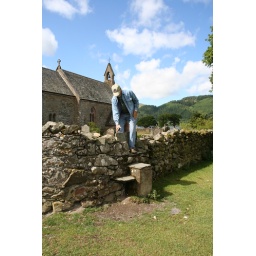
The stone stile in the rock wall at St Bega's - Fritz